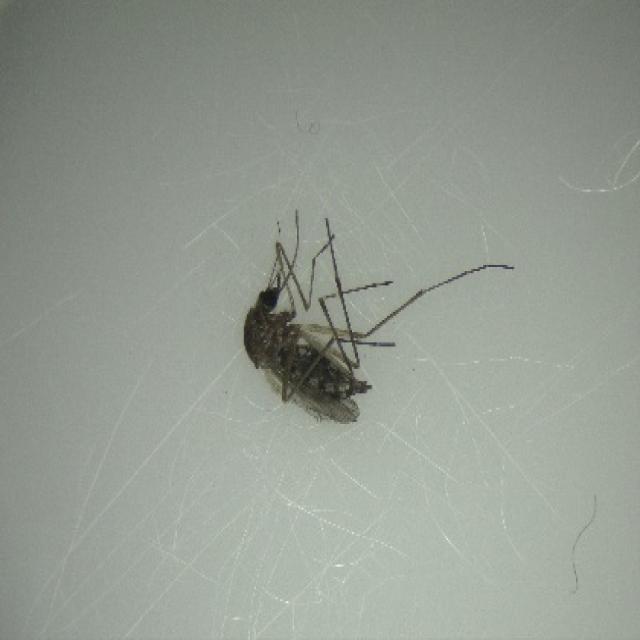
Species: aedes_vexans